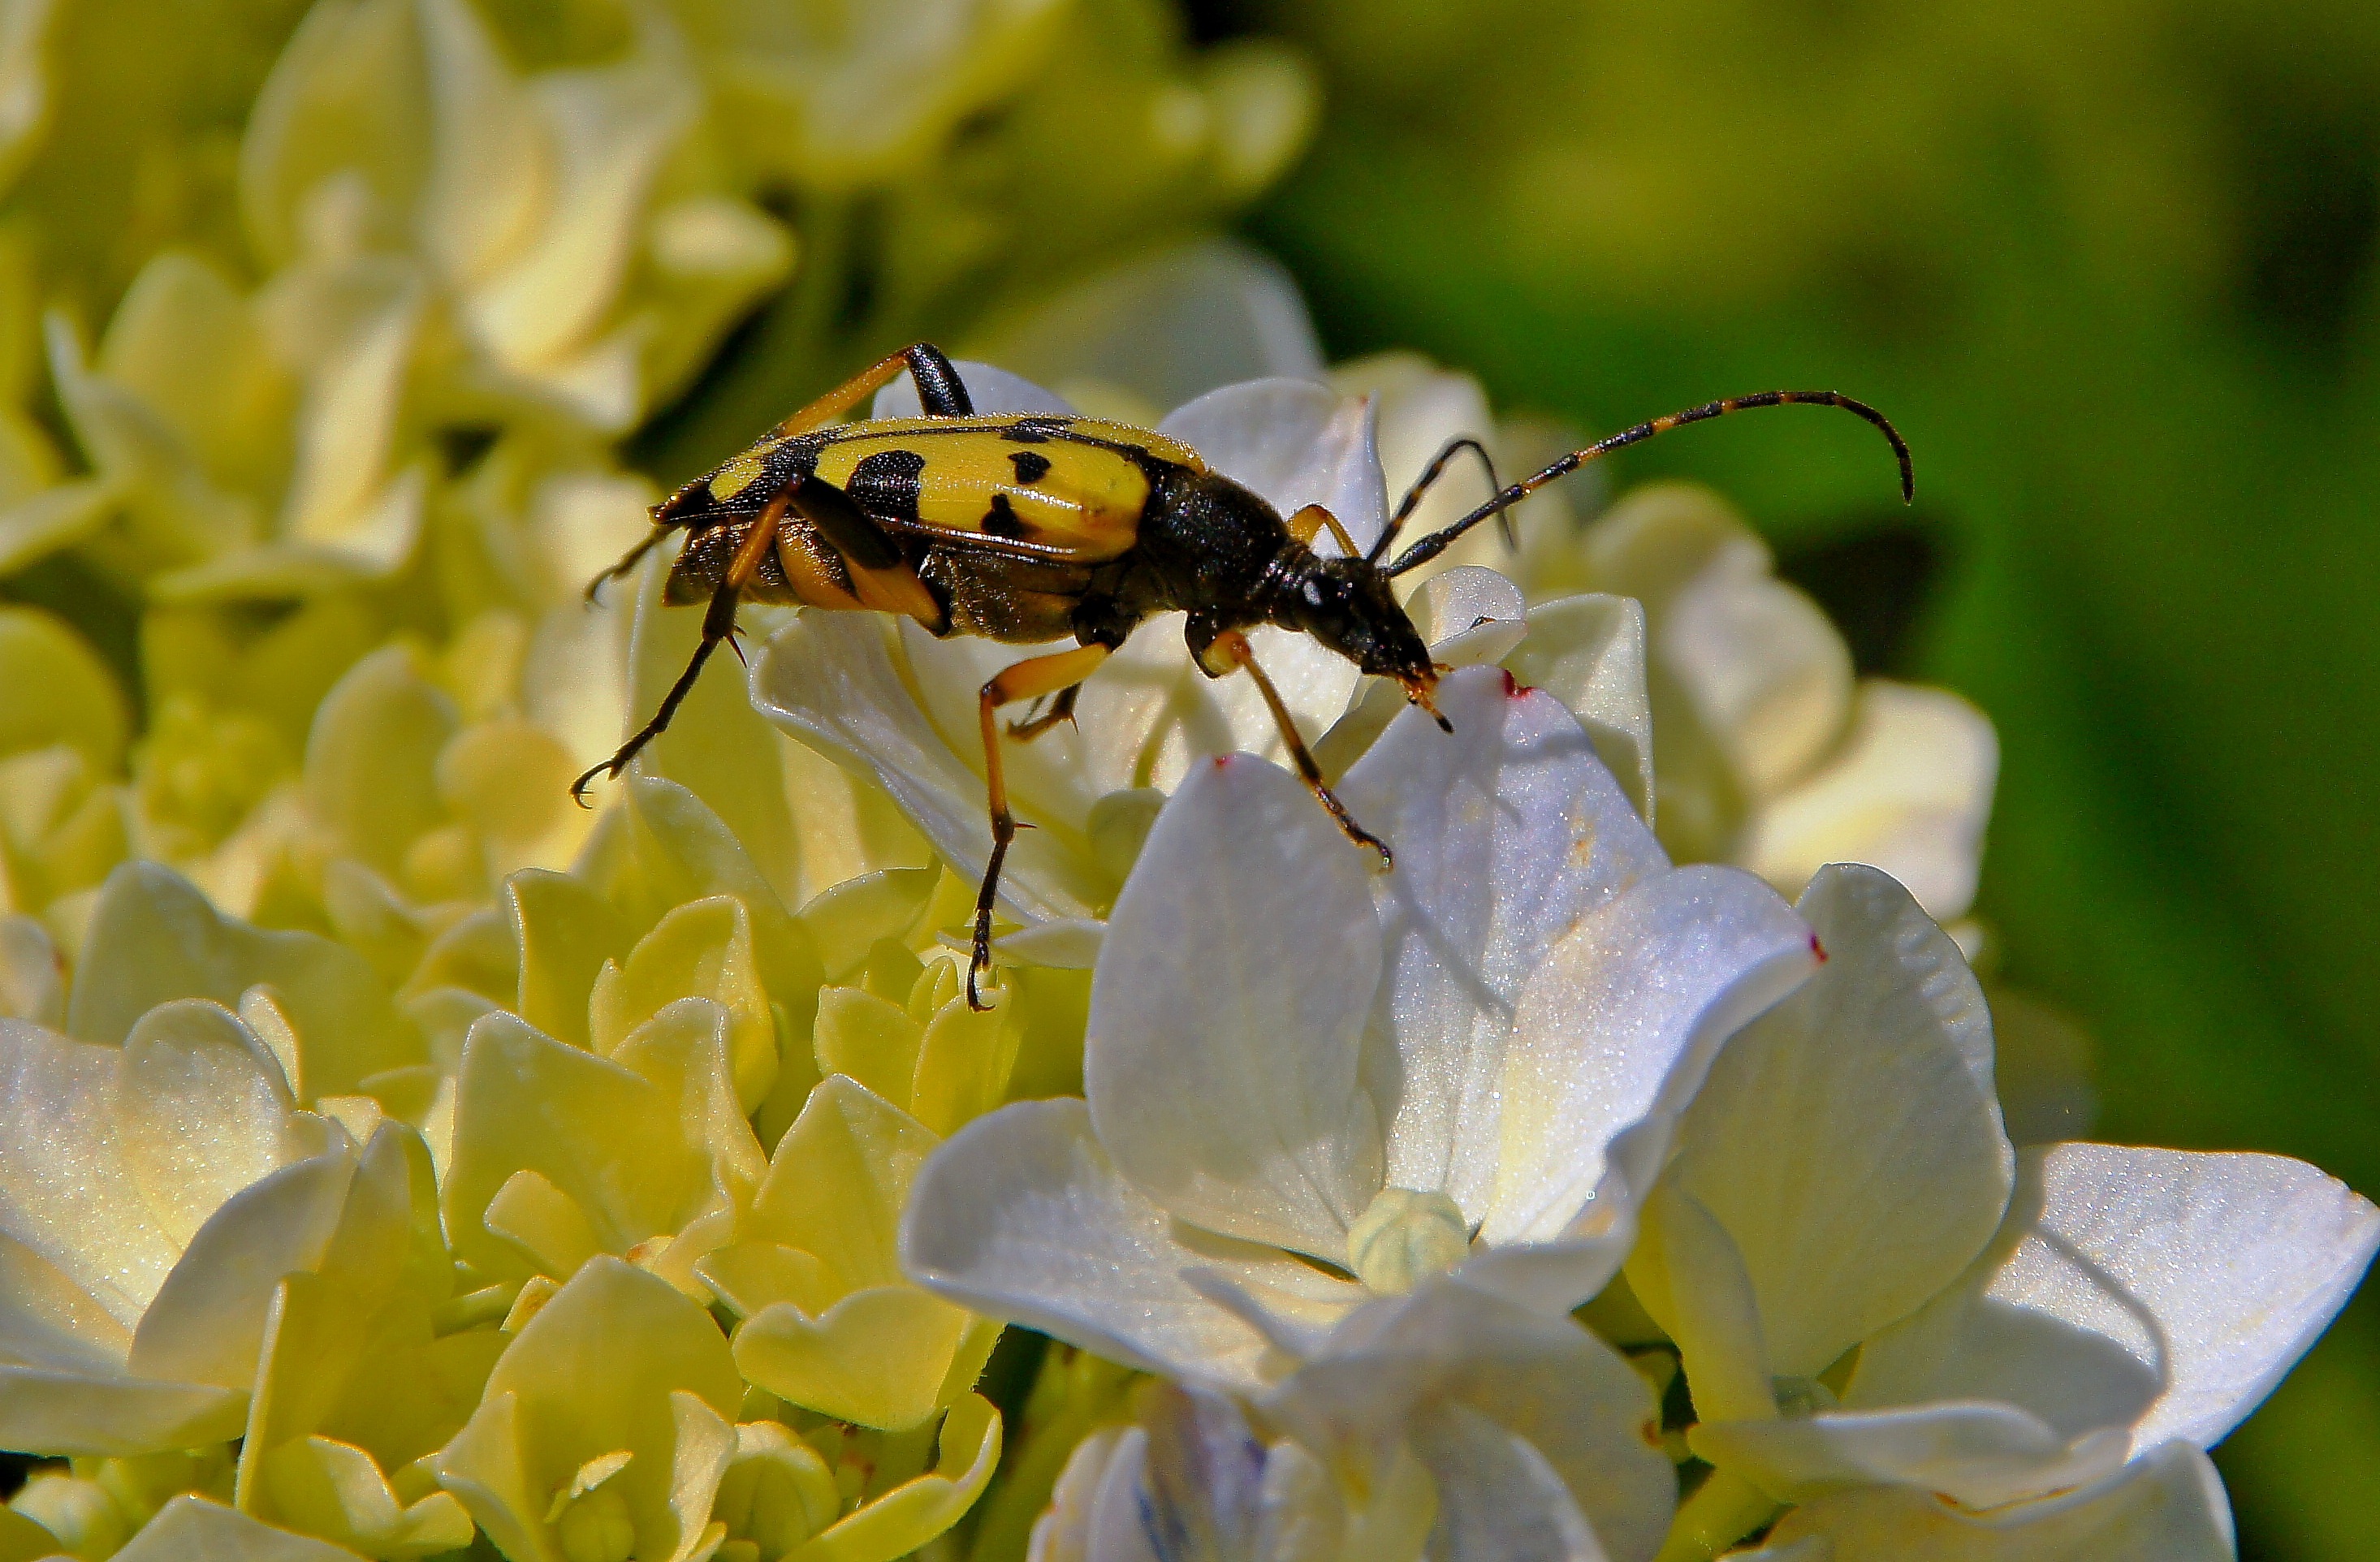
nature, blossom, plant, photography, flower, petal, insect, macro, botany, butterfly, yellow, flora, fauna, invertebrate, wildflower, close up, animals, naturaleza, nectar, ggl1, gaby1, animales, sonydt18250, sonyslta55v, macro photography, arthropod